His Wedding Night

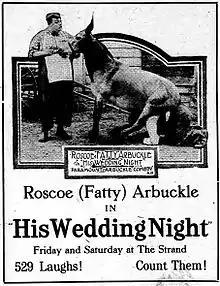
Advertisement for the film

His Wedding Night is a 1917 American two-reel silent comedy film written, directed by, and starring Roscoe "Fatty" Arbuckle.